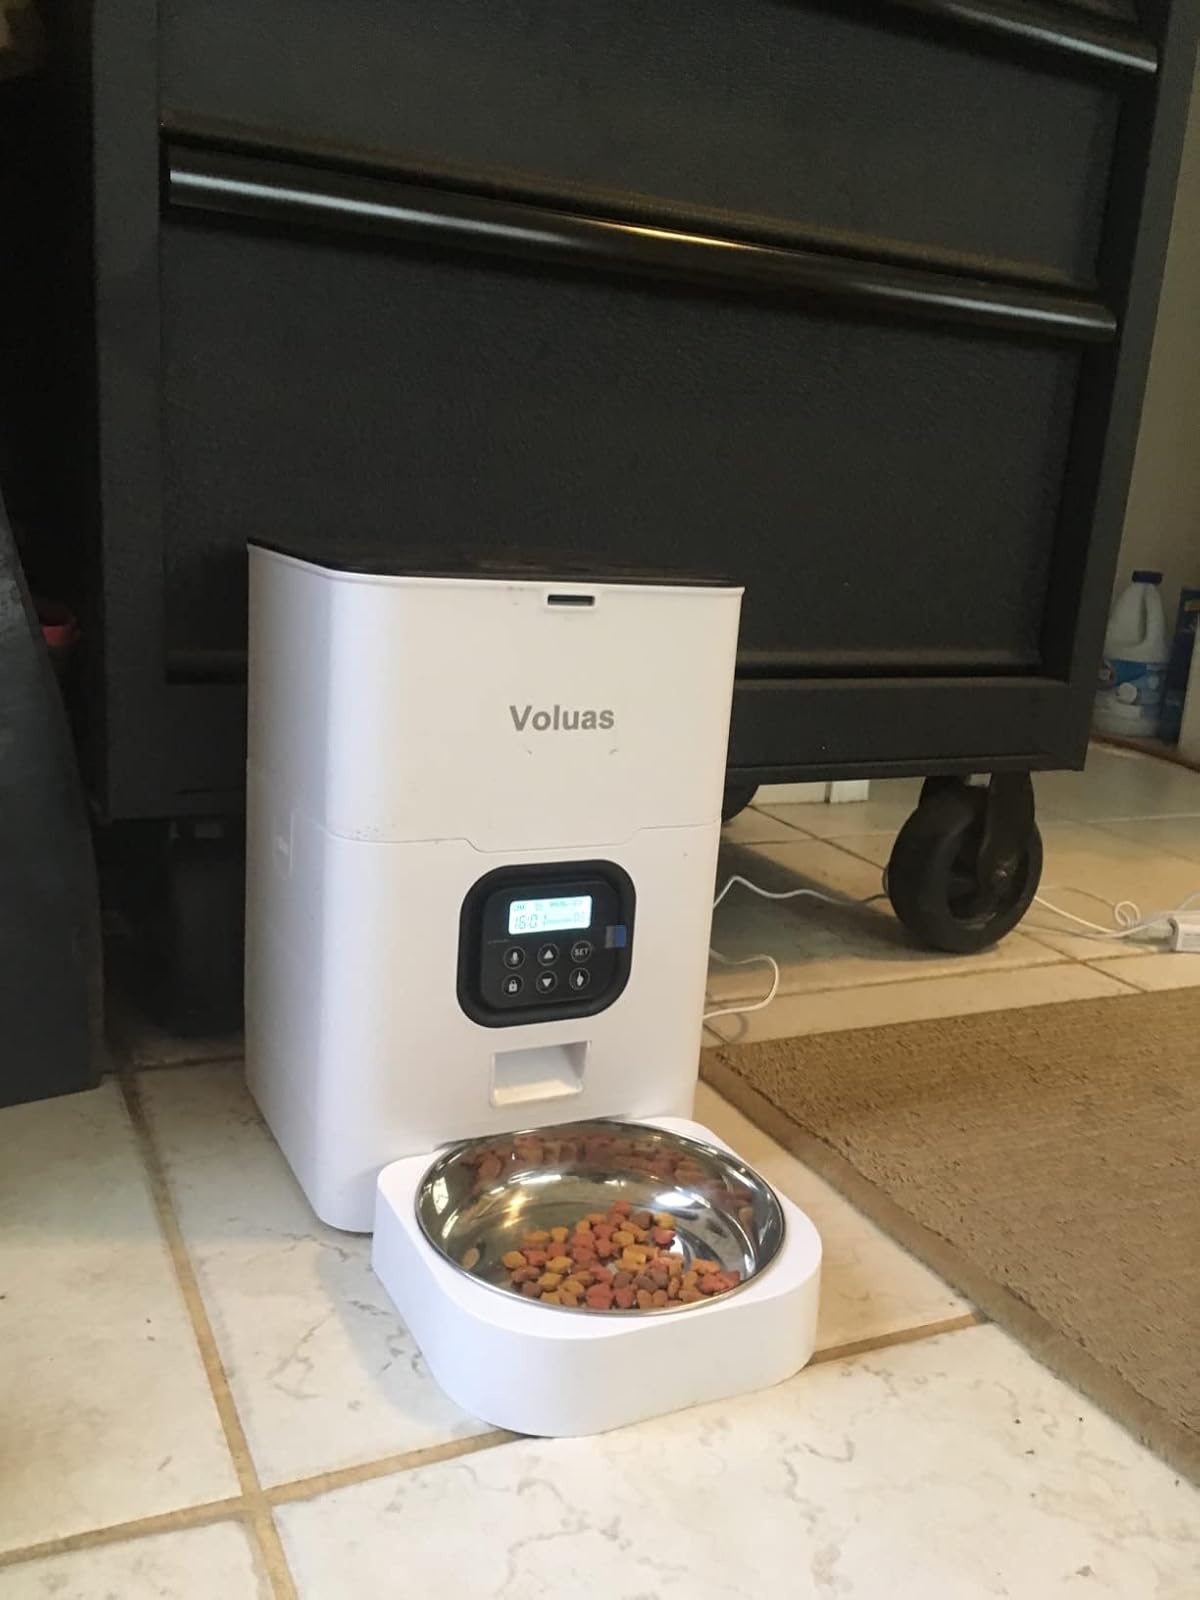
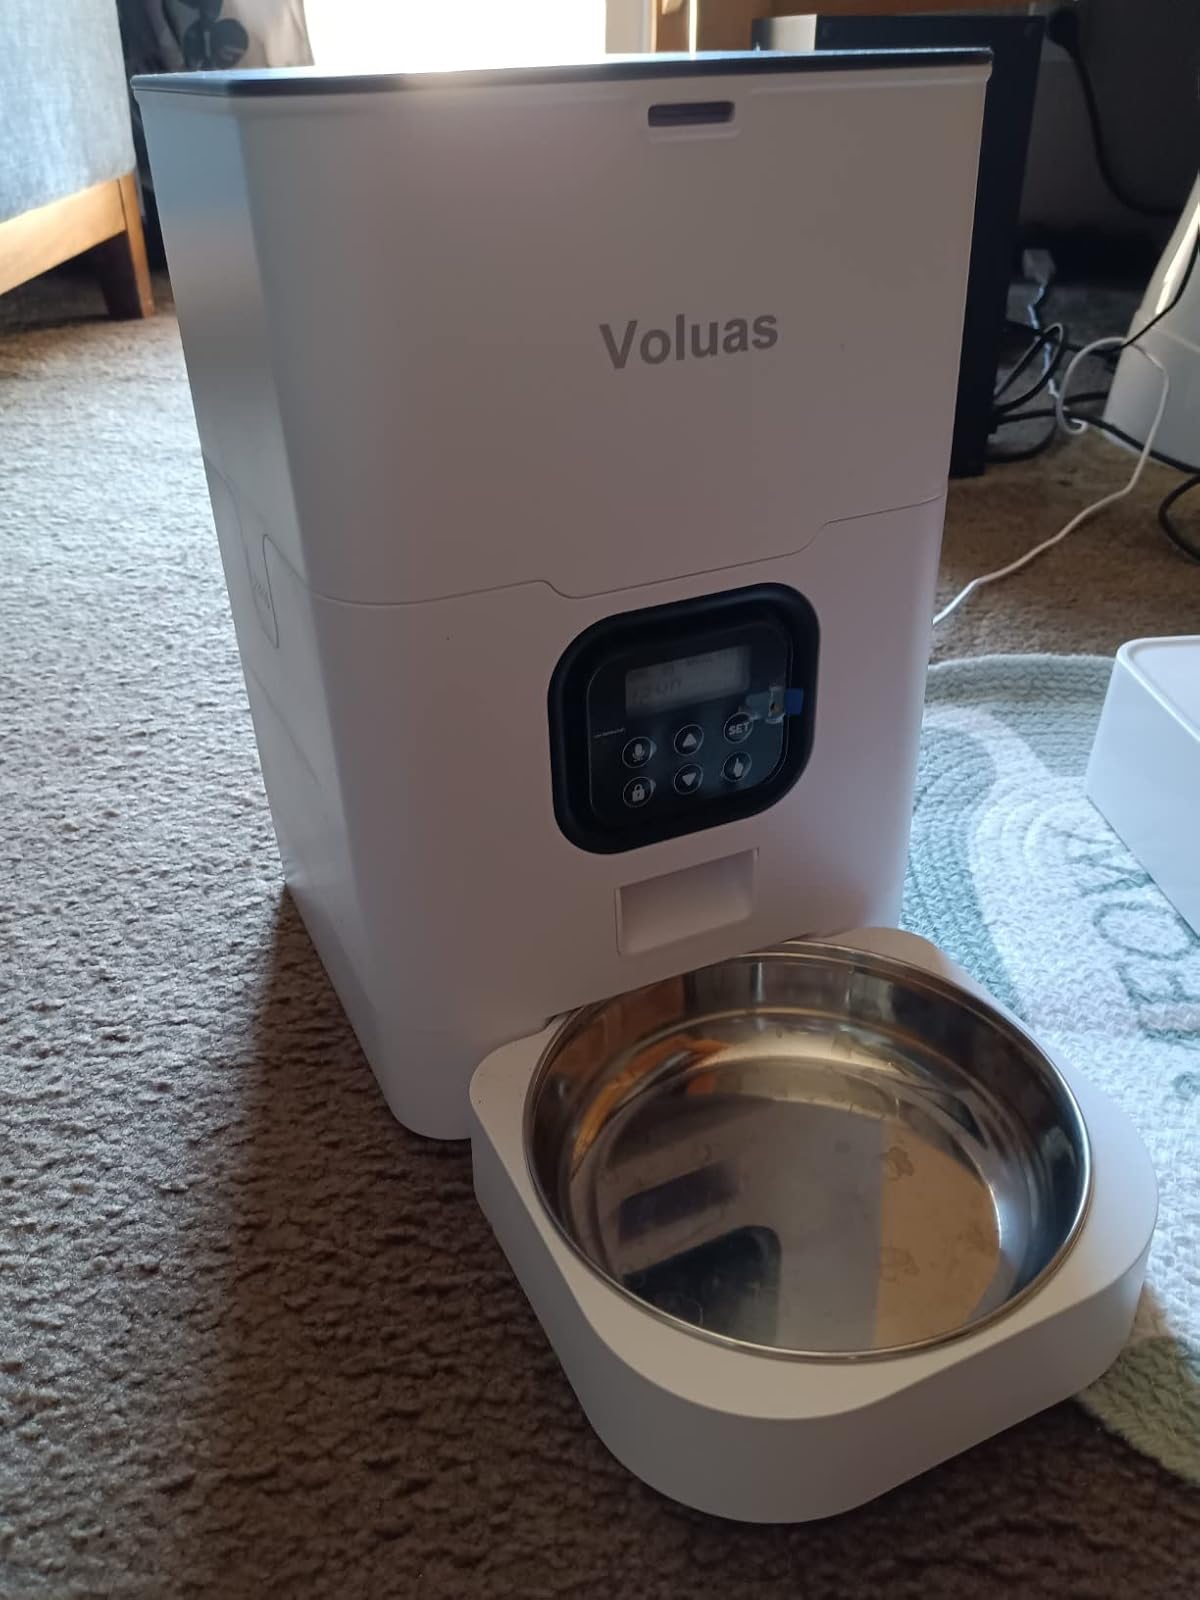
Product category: items_feeder
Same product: yes